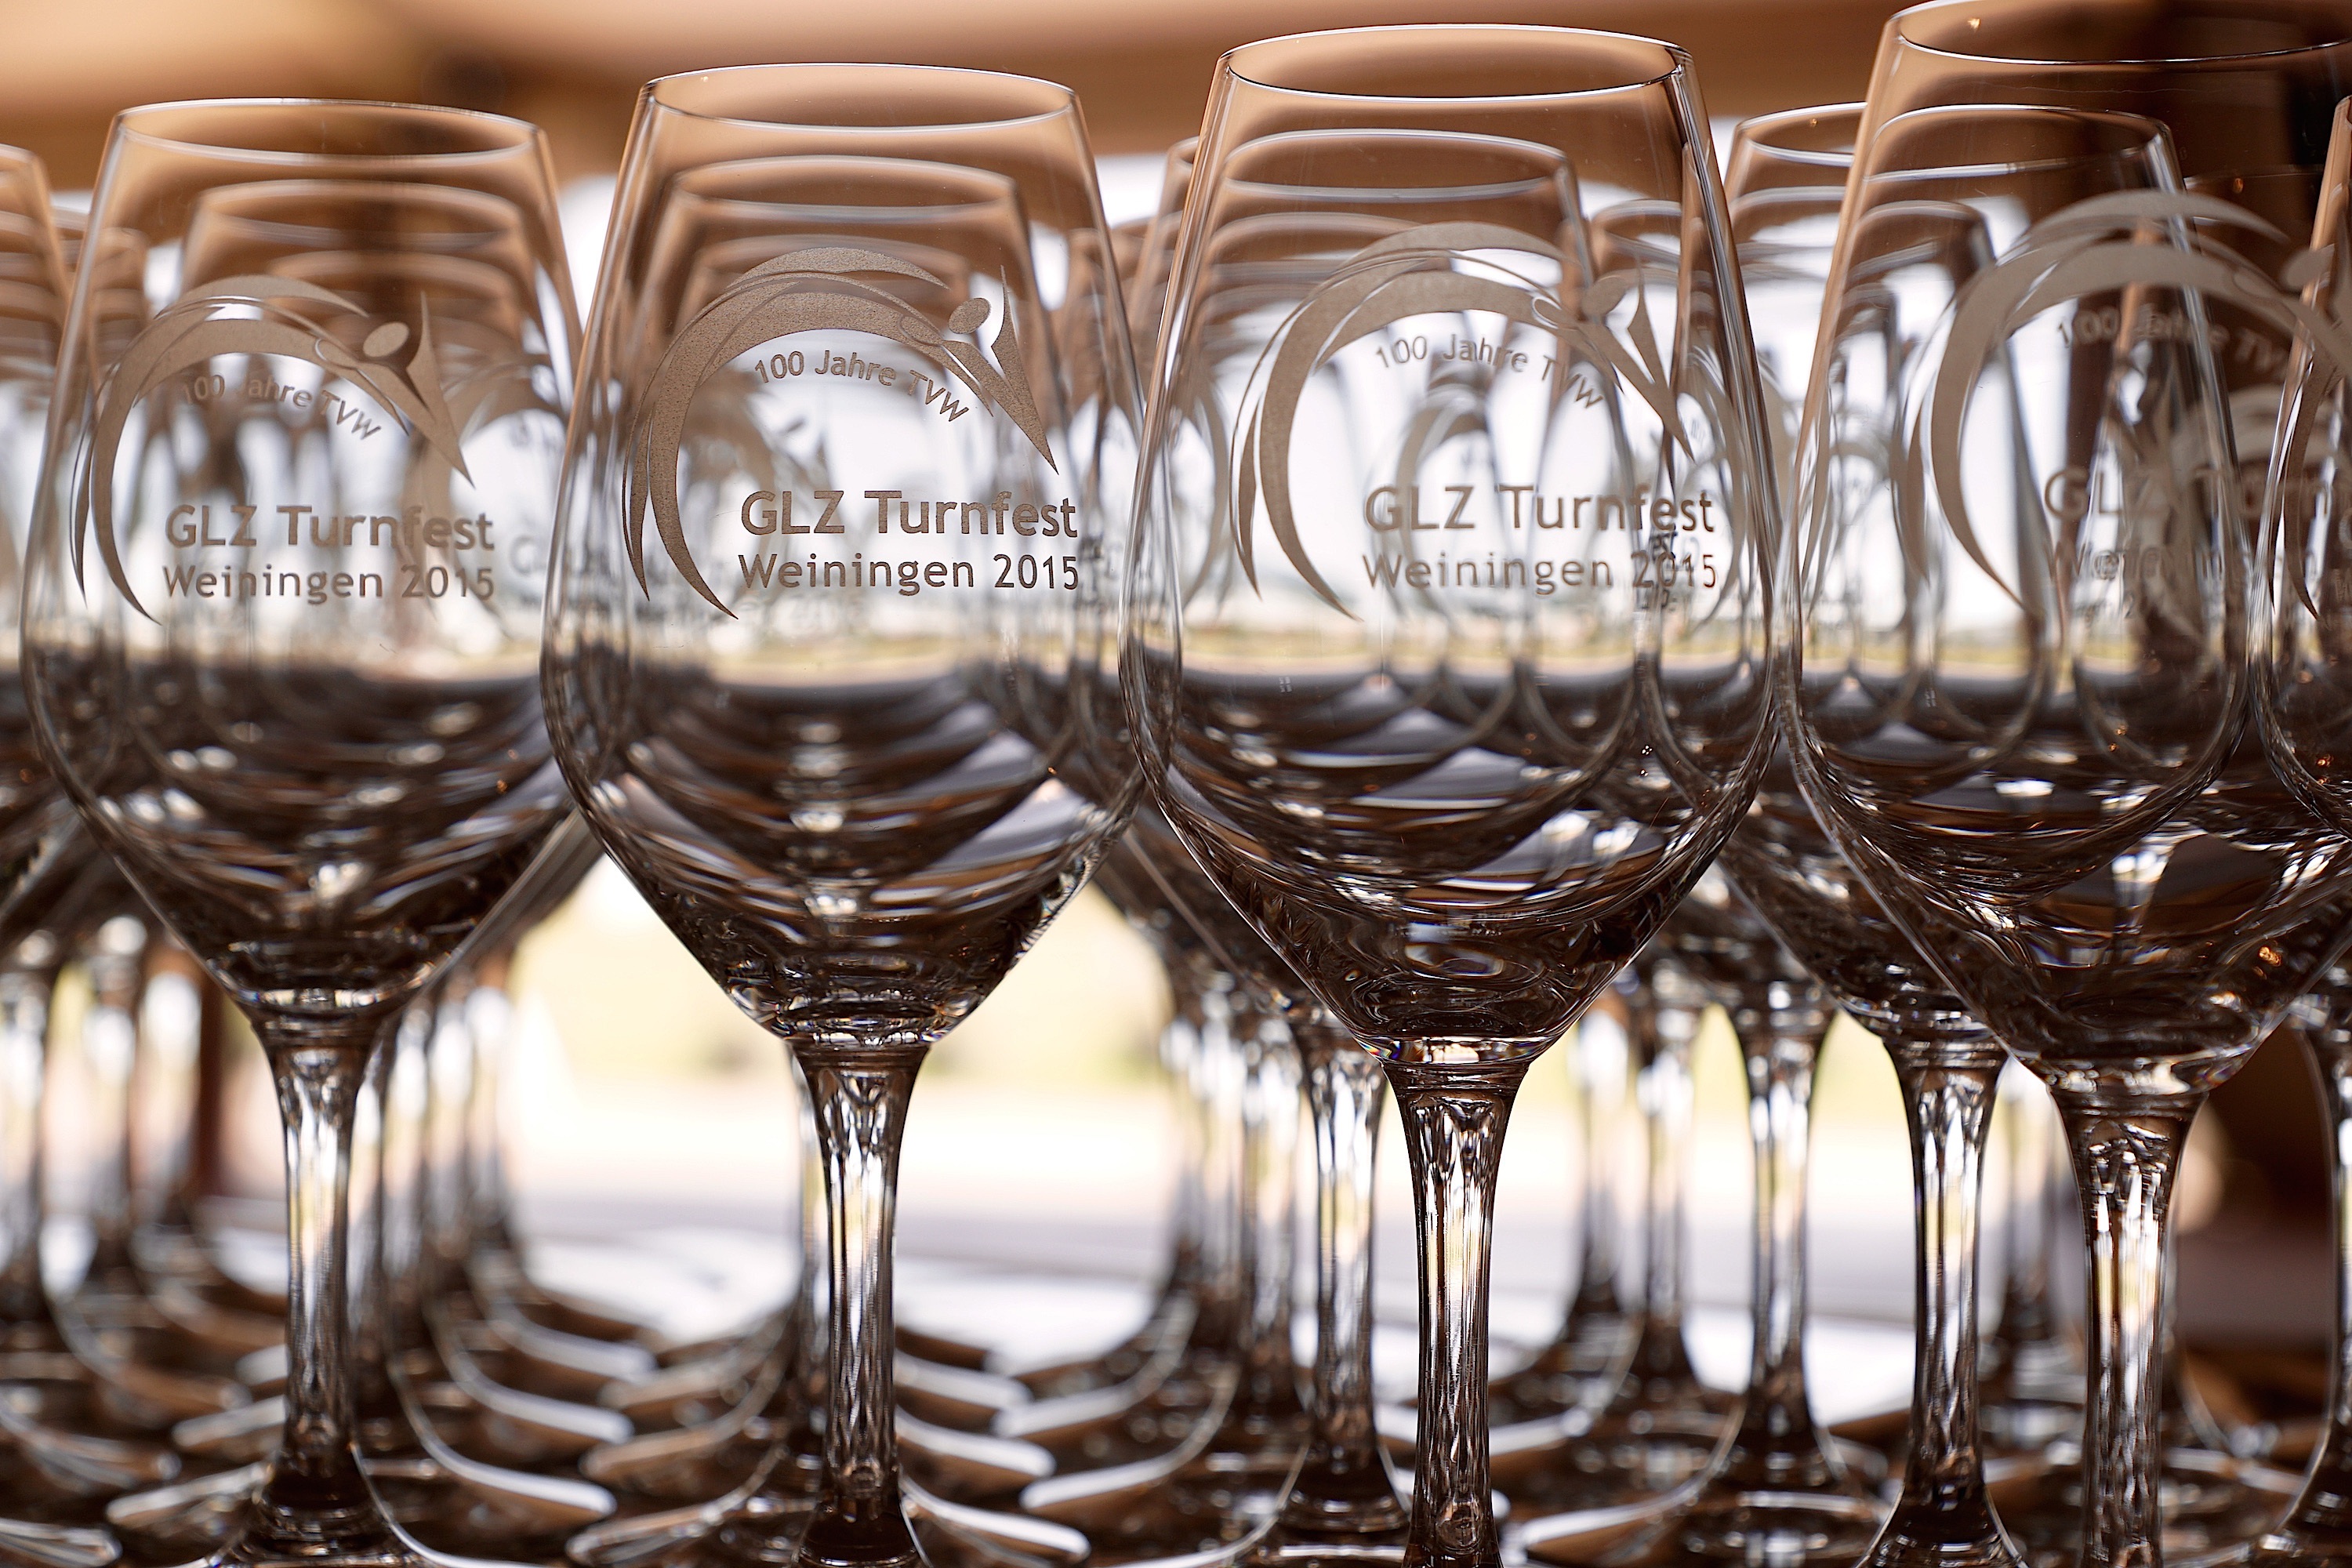
glass, drink, tableware, material, wine glass, festival, wine glasses, back light, stemware, contours, drinkware